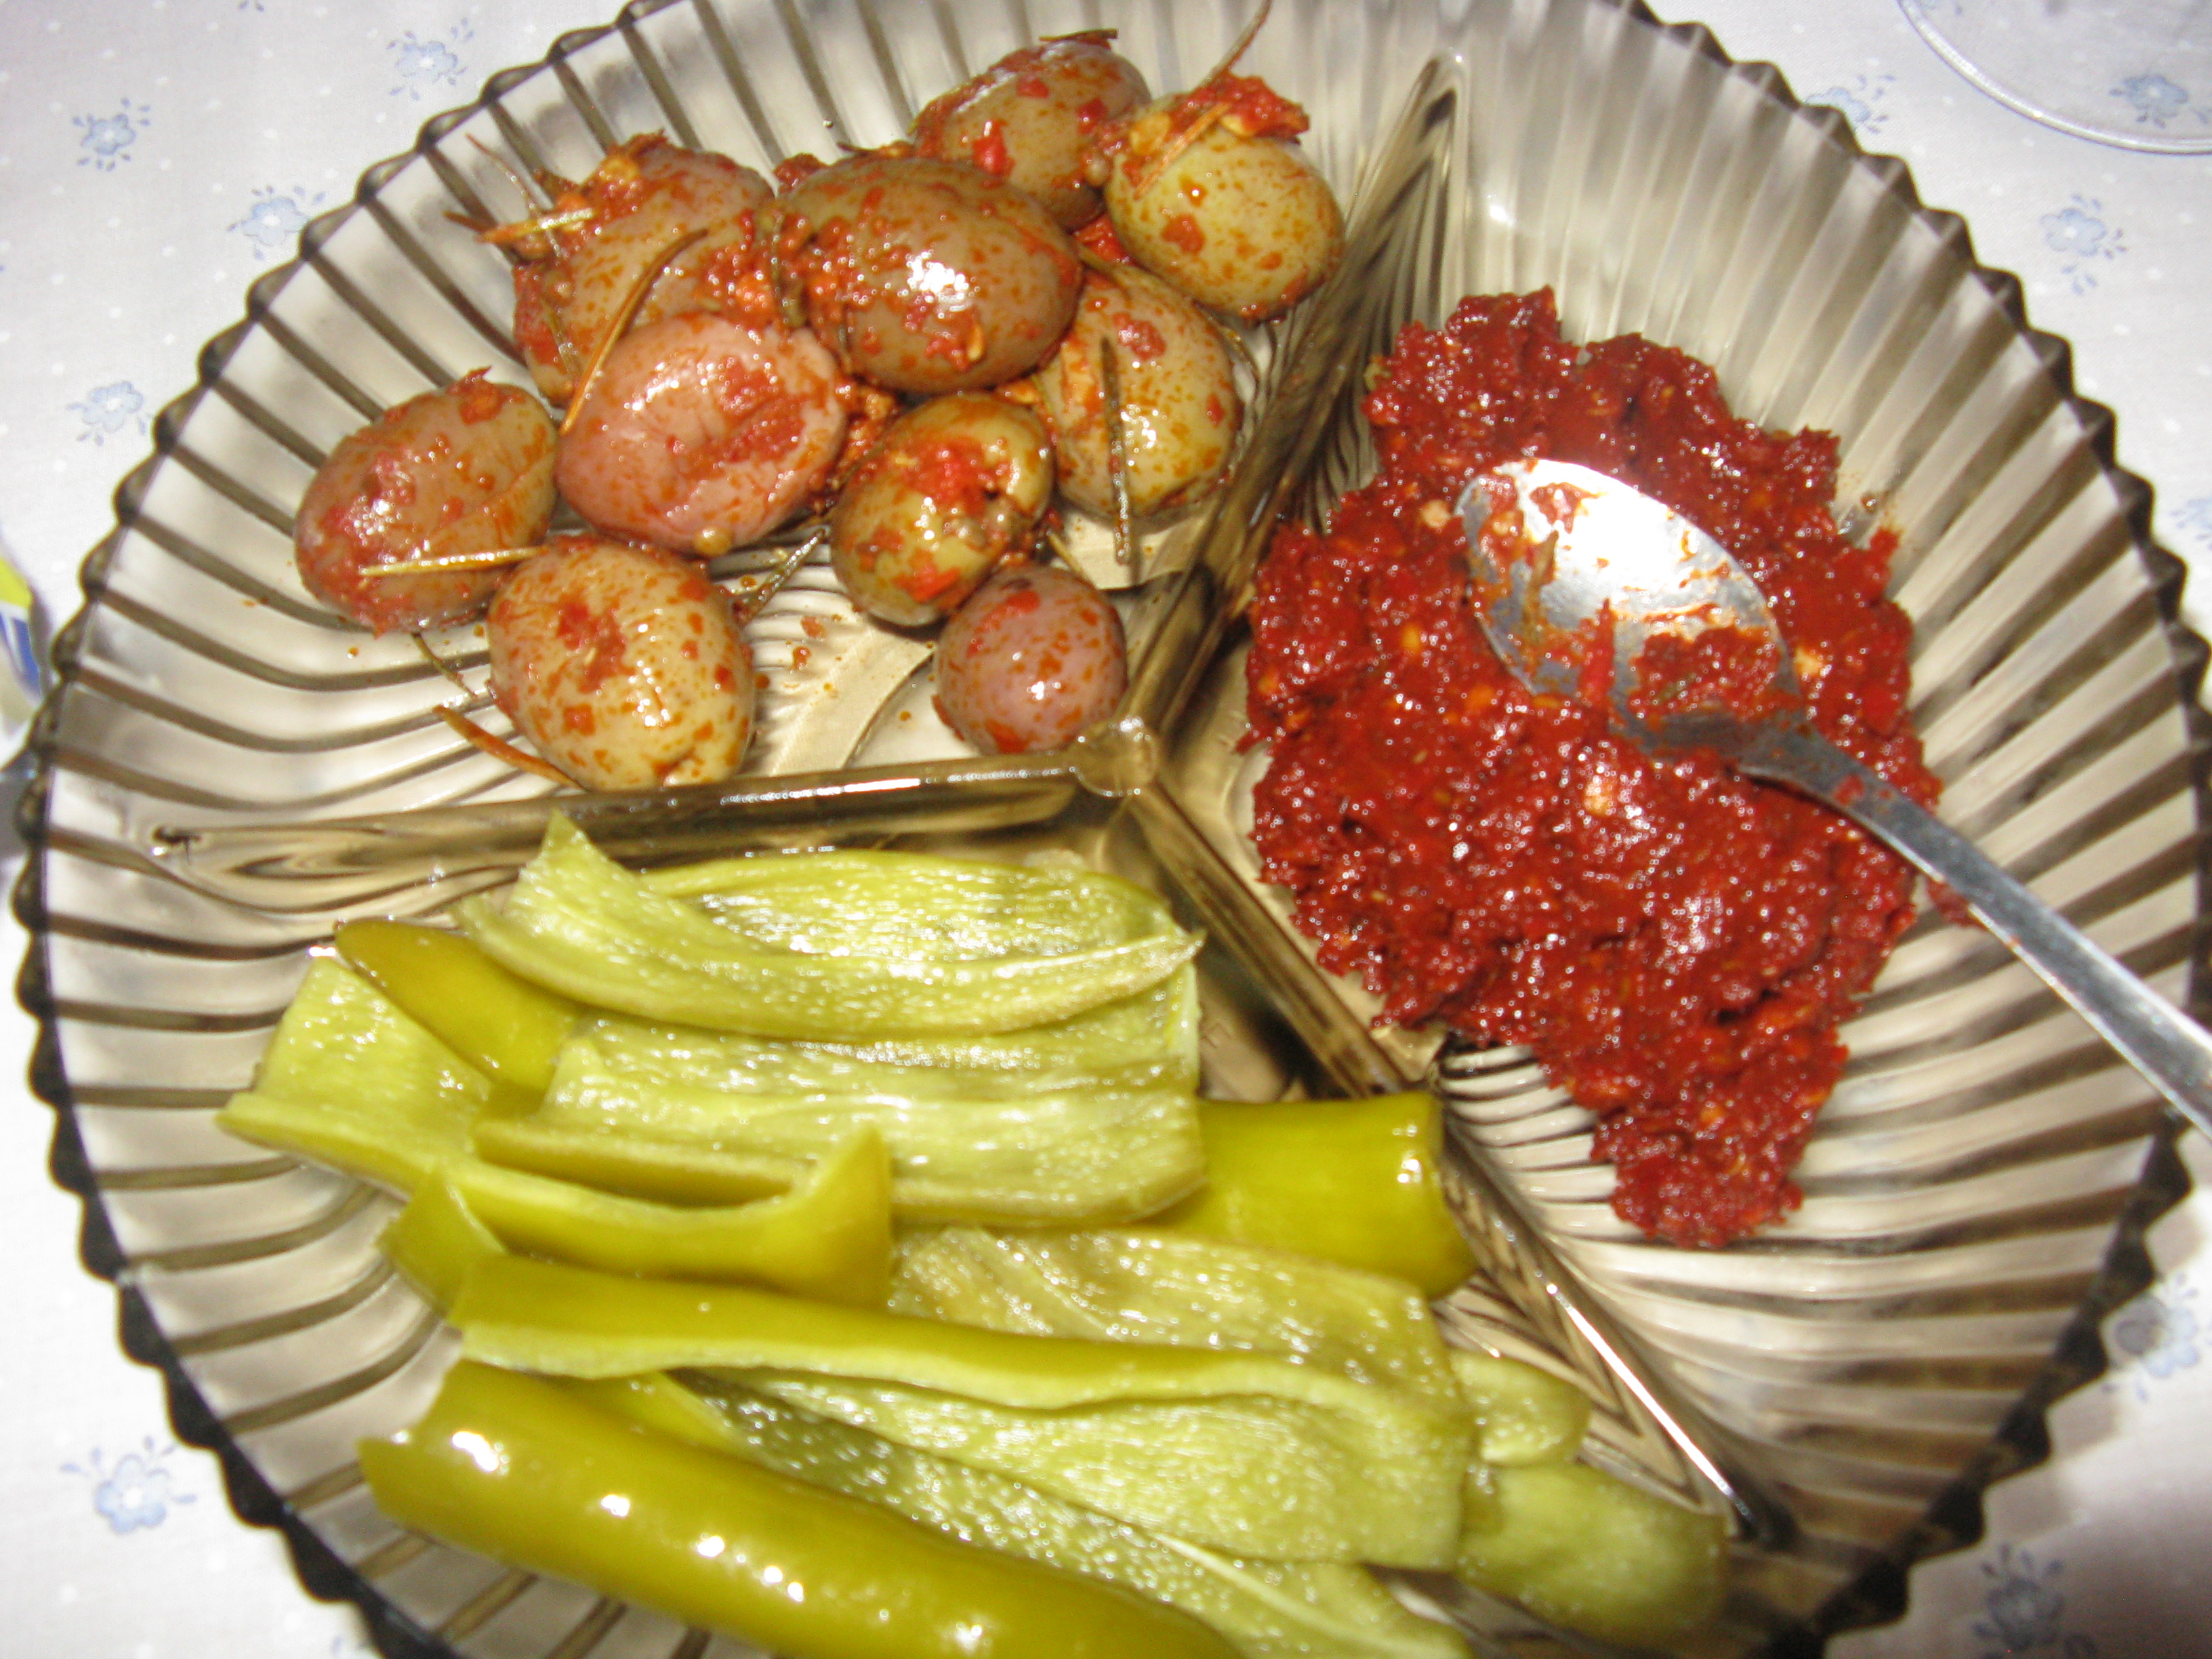
beef, bread, bun, burger, calories, cheese, cheeseburger, close up, cooking, delicious, food, fries, hamburger, lettuce, meal, meat, photography, sandwich, sesame, seeds, snack, tasty, wooden tray, fast food, french fries, junk food, brunch, dish, breakfast, finger food, full breakfast, side dish, appetizer, buffalo burger, breakfast sandwich, fast food restaurant, veggie burger, slider, cuisine, ingredient, dolma, produce, staple food, recipe, garnish, vegetable, antipasto